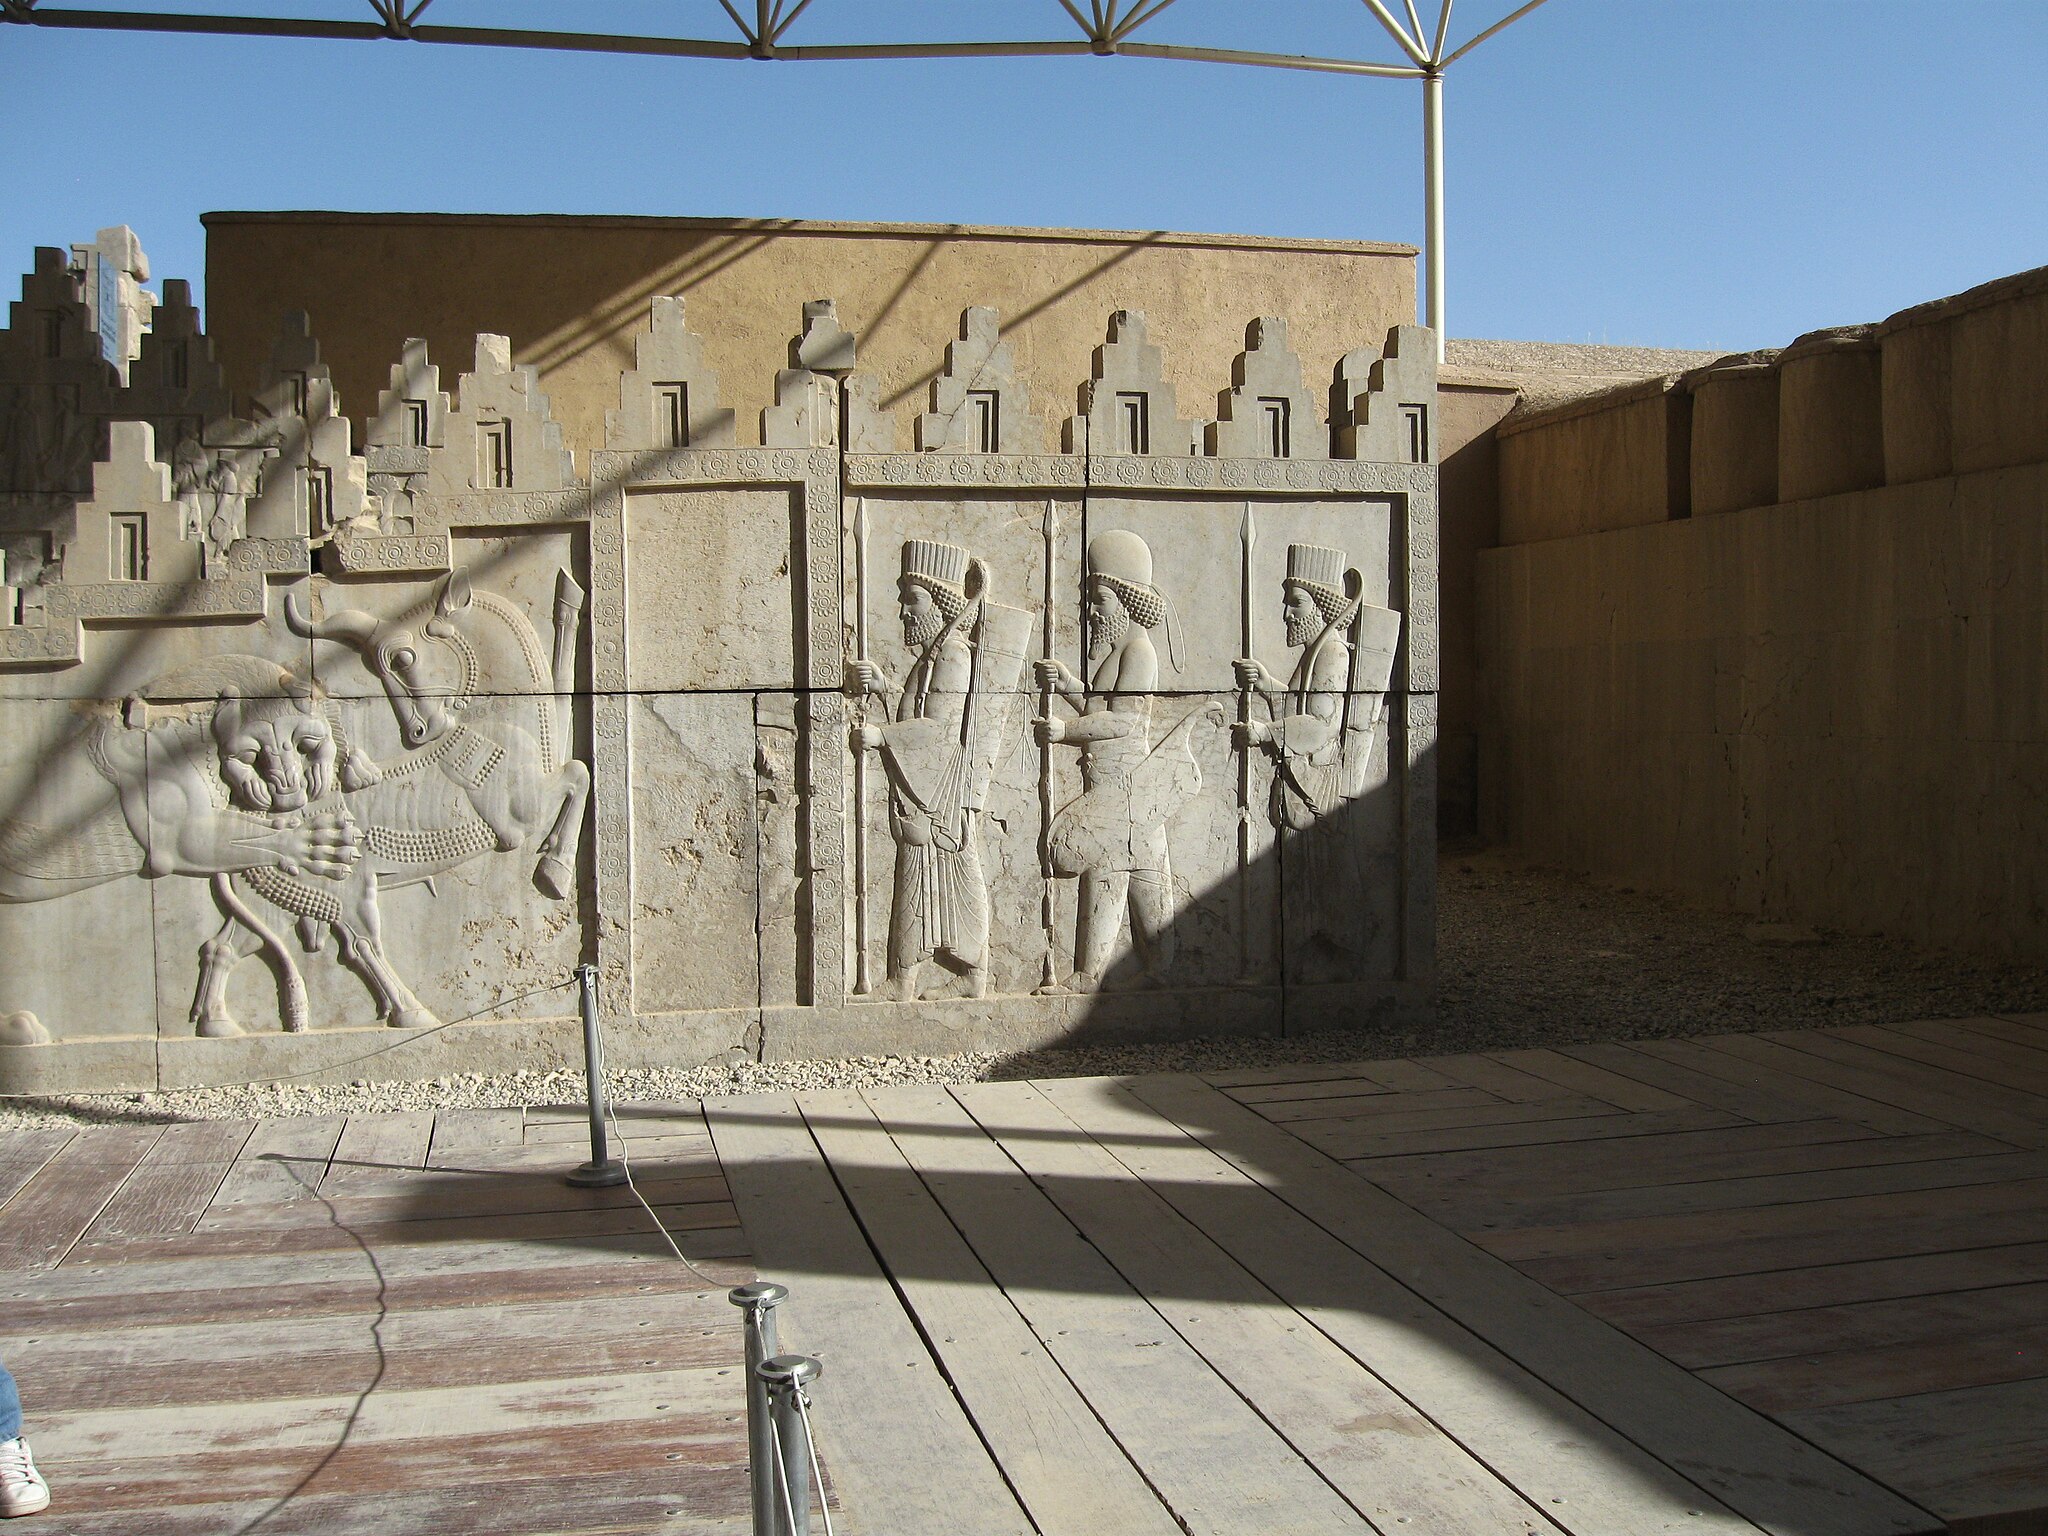
Title: Persepolis 8 - FP
Date: 2010-05-28 16:37:11
Categories: Persepolis, Self-published work, Images from Wiki Loves Monuments 2023 in Iran, Cultural heritage monuments in Iran with known IDs, Images from Wiki Loves Monuments 2023, Uploaded via Campaign:wlm-ir, Images from Wiki Loves Monuments in Marvdasht